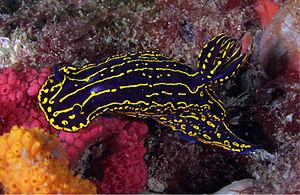
Felimare picta, communément appelé Doris géant, est un nudibranche de la famille des Chromodorididae.
Les nudibranches forment un ordre de mollusques gastéropodes. Ces animaux marins sont caractérisés par leur absence de coquille — d'où leur appellation fréquente de « limaces de mer » — et leurs branchies nues, origine de leur nom.
Les nudibranches forment un des groupes de « limaces de mer », c’est-à-dire de gastéropodes marins presque toujours dépourvus de coquille. Celles-ci ne sont pas les cousines marines des limaces terrestres : elles forment un groupe qui fait partie de la classe des Opisthobranches, caractérisé notamment par la position des branchies en arrière du cœur. Ce groupe contient traditionnellement cinq ordres principaux, le dernier regroupant le plus grand nombre d’espèces.